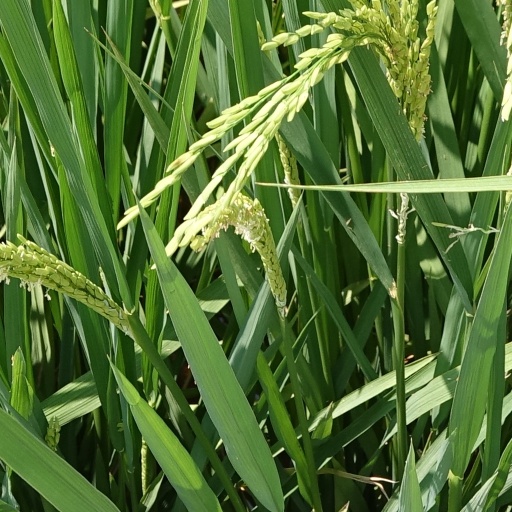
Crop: rice